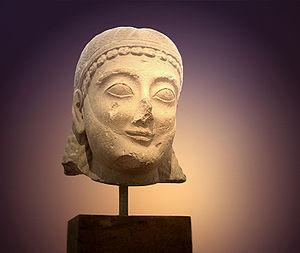
Le sourire archaïque a été utilisé par les sculpteurs grecs et étrusques de la période archaïque, en particulier dans le deuxième quart du VIᵉ siècle av. J.-C., peut-être pour suggérer que leur objet était vivant et empreint d'un sentiment de bien-être. Pour les spectateurs habitués au réalisme, le sourire est plat et assez peu naturel, bien qu'il puisse être considéré comme un mouvement vers le naturalisme. C'est le sourire caractéristique du kouros et de la Coré.